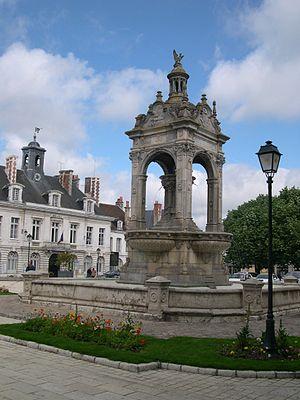
France, Eure-et-Loir, Châteaudun, Place du dix-huit octobre.
La place du 18-Octobre est une place de Châteaudun, chef-lieu d'arrondissement d'Eure-et-Loir, dans la région Centre-Val de Loire.
Châteaudun est une commune française, chef-lieu d'arrondissement d'Eure-et-Loir dans la région Centre-Val de Loire.